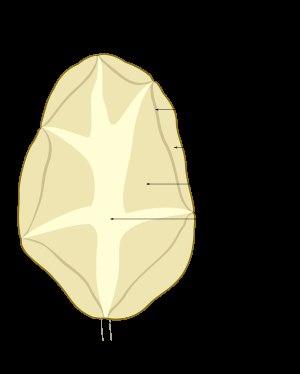
La pomme de terre ou patate, est un tubercule comestible produit par l’espèce Solanum tuberosum, appartenant à la famille des solanacées. Le terme désigne également la plante elle-même, plante herbacée, vivace par ses tubercules mais toujours cultivée comme une culture annuelle. La pomme de terre est une plante qui réussit dans la plupart des sols, mais elle préfère les sols légers légèrement acides. La plante est sujette aux maladies dans des sols calcaires ou manquant d’humus.